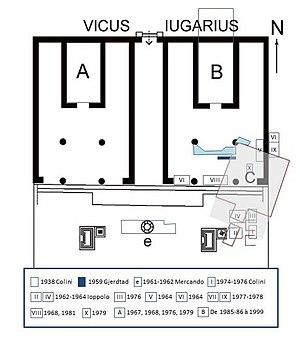
Aire sacrée de Sant'Omobono, diagramme des fouilles et sondages par année
L’aire de Sant’Omobono est une aire sacrée de la Rome antique découverte fortuitement en 1937 près de l’église de Sant’Omobono, entre les pentes du Capitole et le nord du forum Boarium. Sa découverte et son exploration sont d’une importance exceptionnelle pour la connaissance de l’histoire de la Rome archaïque et républicaine, ainsi que pour des époques encore plus reculées.